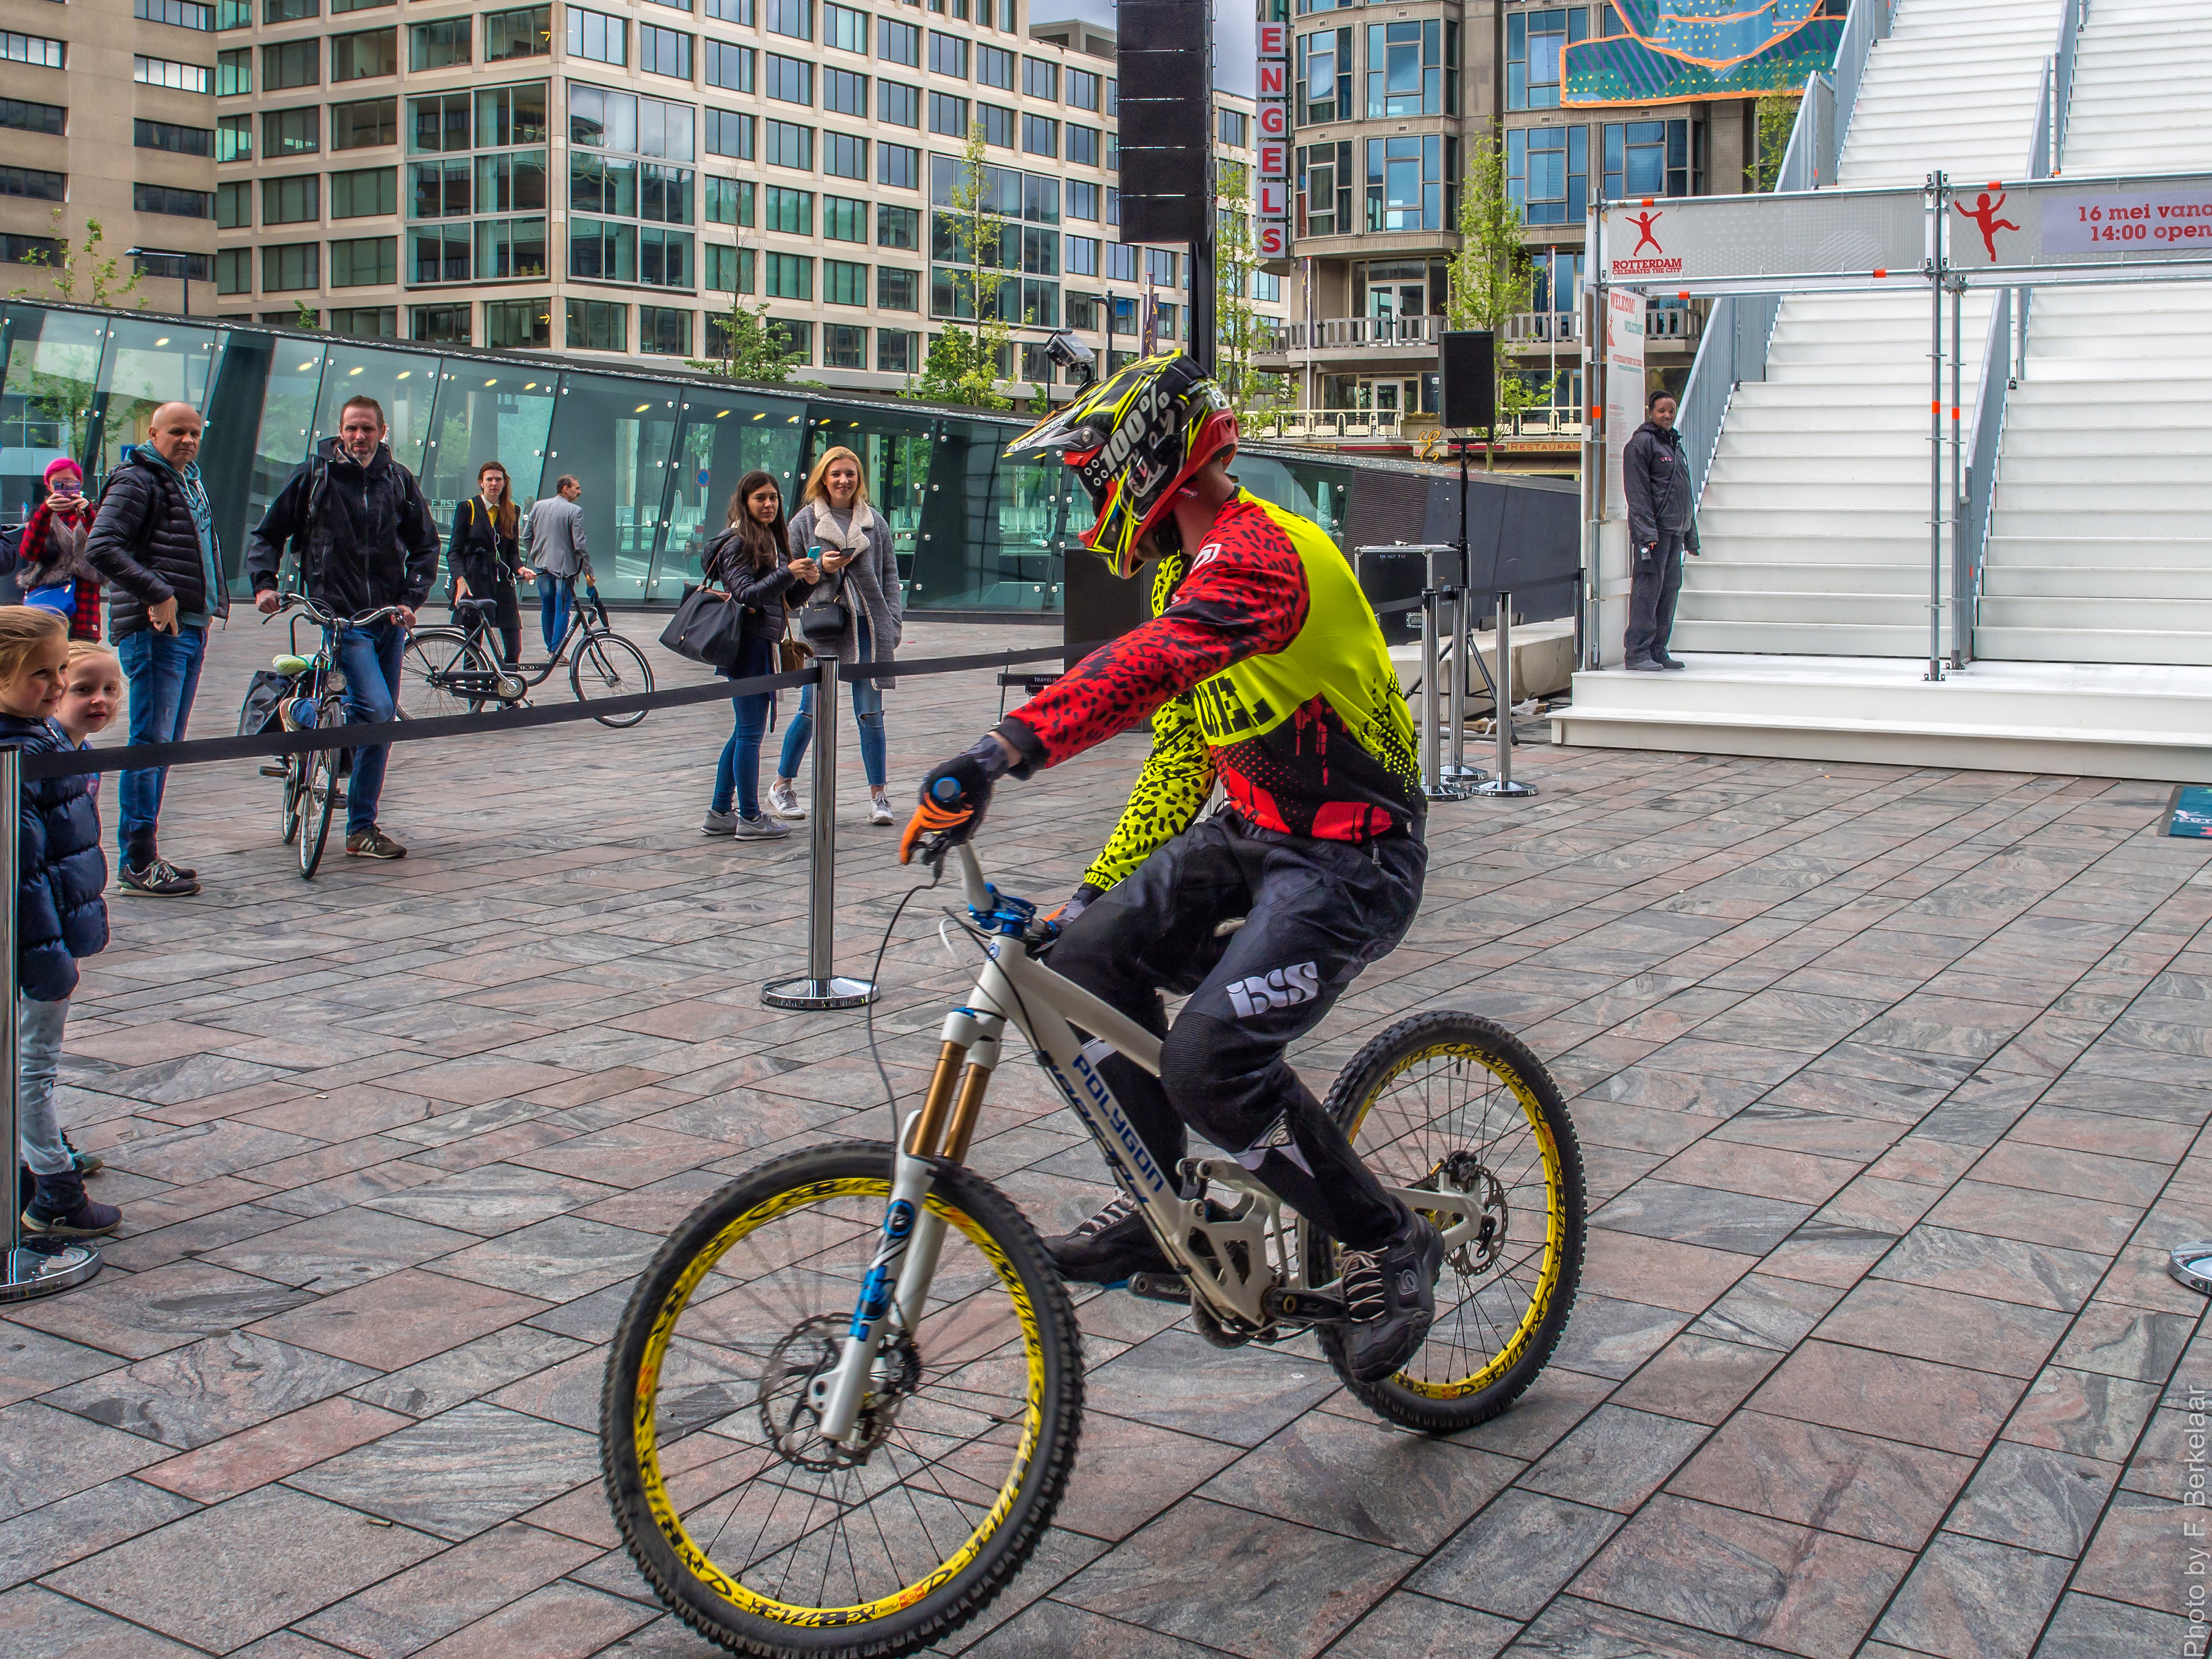
music, bicycle, bike, vehicle, motorcycle, show, extreme sport, sports equipment, mountain bike, race, festival, nederland, rotterdam, zuidholland, sports, racing, bikers, bikes, event, instruments, musik, trap, mountainbike, muziek, nl, cityofrotterdam, eurobandrotterdam, evenement, euroband, marchingband, wwweurobandnl, muziekinstrument, musikverein, windband, muzikaleambassadeurs, musicalensemble, blasorchester, eurobandi, bandadeeurope, muzikaalambassadeur, gemeenterotterdam, groothandelsgebouw, stationsplein, 75jaarwederopbouw, detrap, steigertrap, rotterdamviertdestad, thestairs, bandadem sica, motorcycling, motorcycle racing, cycle sport, bicycle racing, bicycle motocross, stunt performer, motorcycle speedway, endurocross, bmx racing